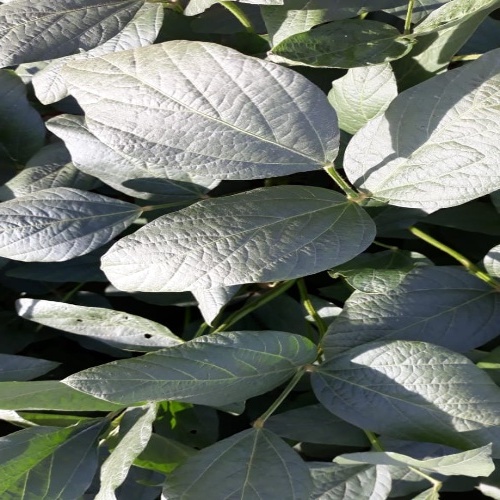
Label: Diabrotica_speciosa